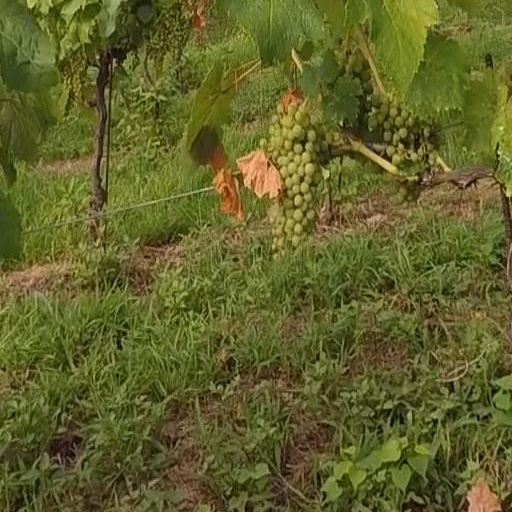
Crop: grape